Australian Red Cross

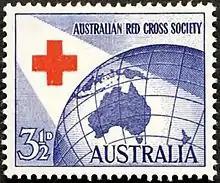
The Australian postage stamp (1954) commemorated for Australian Red Cross Society

Australian Red Cross Society generally referred to as Australian Red Cross, is a humanitarian aid and community services charity in Australia. Tracing its history back to 1914 and being incorporated by royal charter in 1941, Australian Red Cross Society is the national member of the Federation of Red Cross and Red Crescent Societies and part of the International Red Cross Movement. Australian Red Cross is guided by the "Fundamental Principles of the International Red Cross and Red Crescent Movement" and as such is a non-religious, neutral, impartial and independent humanitarian organisation.